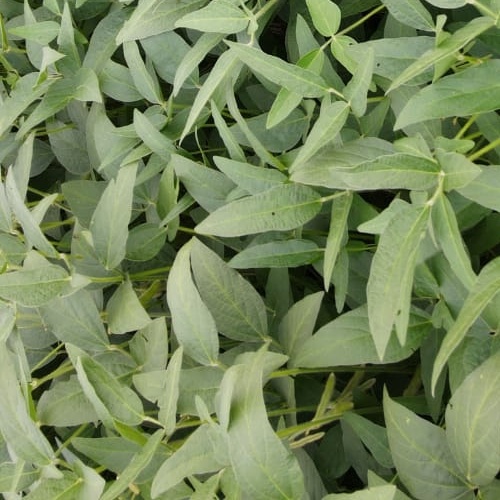
Label: Diabrotica_speciosa